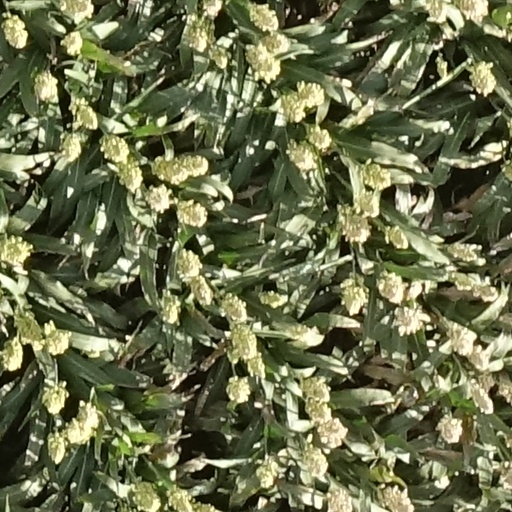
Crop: sorghum